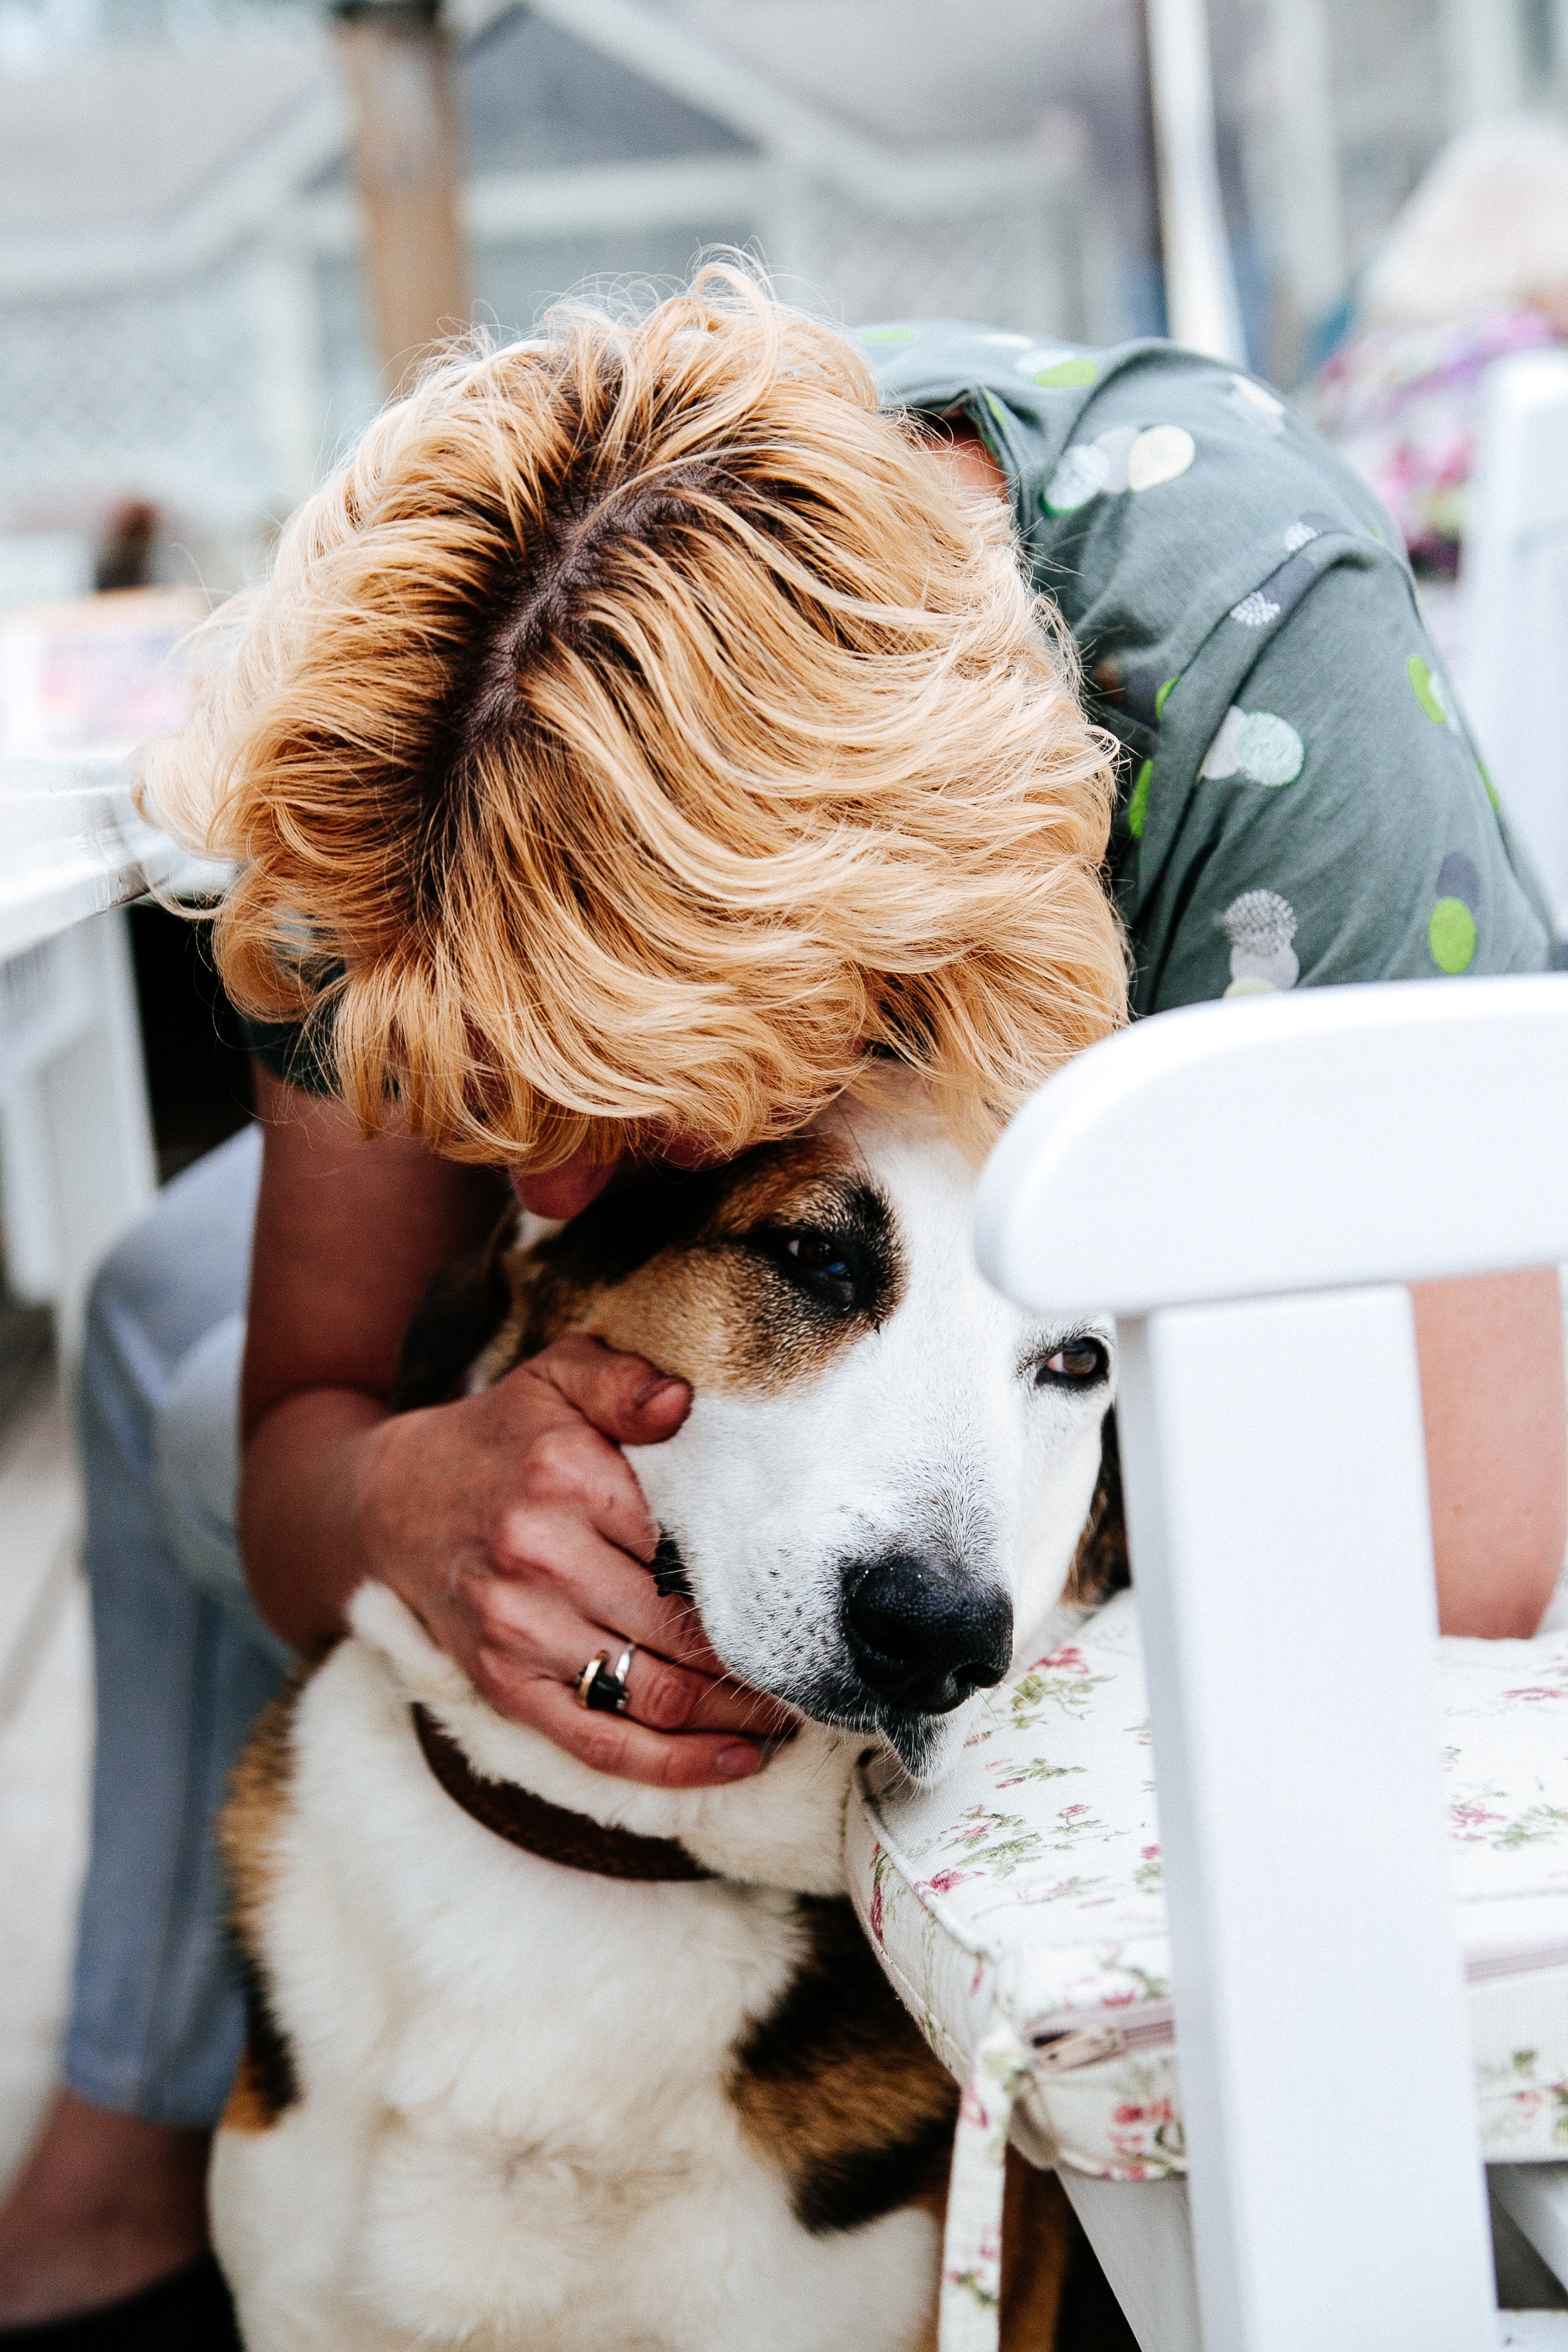
dog, canidae, dog breed, companion dog, snout, fur, carnivore, puppy love, sporting group, ear, puppy